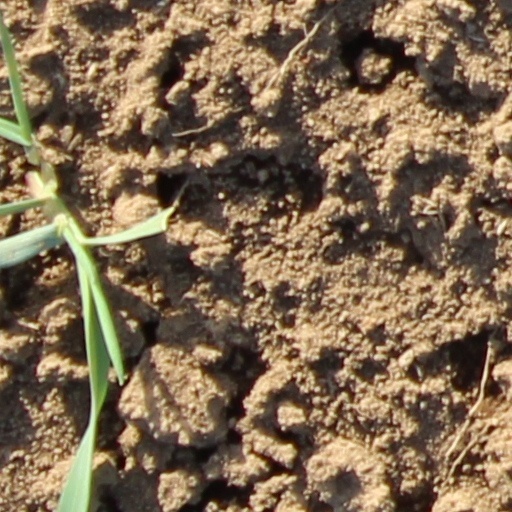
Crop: wheat